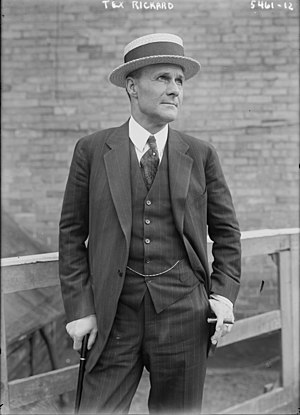
Tex Rickard
Tex Rickard
George Lewis "Tex" Rickard var en amerikansk boksepromotor og grundlæggeren af NHL-holdet New York Rangers. Tex Rickard stod endvidere bag opførelsen af den tredje version af Madison Square Garden i 1925. Op igennem 1920'erne var Tex Rickard den førende boksepromotor.